High-field domain

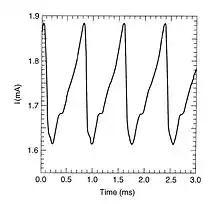
Fig. 1 Periodic current oscillation in a Gunn diode.

Many other crystals show such domains by typical current oscillations. The high-field domains in copper doped can be easily observed by the Franz–Keldysh effect as stationary, adjacent to the cathode or moving. These are analyzed as another example below.